Art in Medieval Scotland

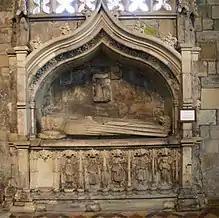
Effigy of Archibald, 5th earl of Douglas (1390–1439) in St Bride's Church, Douglas

Architectural evidence suggests that, while the Romanesque style peaked in much of Europe in the later eleventh and early twelfth century, it was still reaching Scotland in the second half of the twelfth century and was revived in the late fifteenth century, perhaps as a reaction to the English perpendicular style that had come to dominate. Much of the best Scottish artwork of the High and Late Middle Ages was either religious in nature or realised in metal and woodwork and has not survived the impact of time and the Reformation. However, examples of sculpture are extant as part of church architecture, a small number of significant crafted items have also survived and, for the end of the period, there is evidence of painting, particularly the extensive commissioning of works in the Low Countries and France.